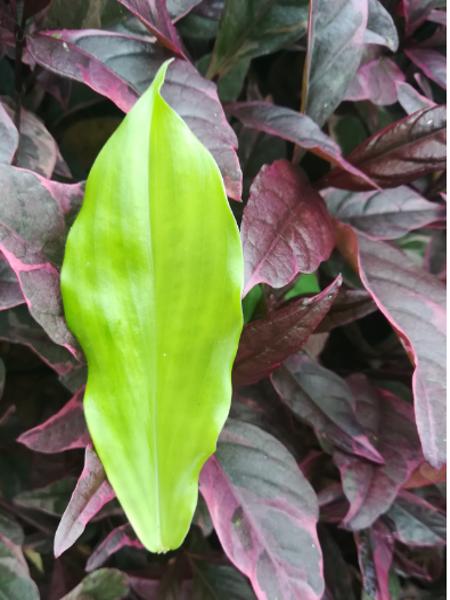
Plant: Insulin